Automatische treinbeïnvloeding

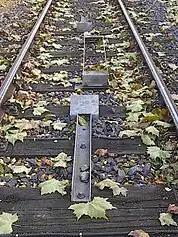
An ATB-NG beacon viewed against the direction of travel

The system works by conveying movement authorization via balises between the tracks, called beacons, located next to signals and in other strategic places. These beacons are offset towards the left as seen from the driver, making the system directional. The system manages the maximum speed, maximum travel distance, the exit speed and the "release-speed". Speed limits are set in 10 km/h intervals from 0 through 200 km/h and indicated by a yellow LED next to the maximum speed on the speedometer. If the train exceeds the maximum speed by more than 2,5 km/h the LED will start to flash and from 5 km/h above the maximum speed a bell will ring. If the maximum speed is exceeded by 7,5 km/h the emergency brakes will be applied. Braking is managed by a brake-curve relative to the weight of the train. When the train approaches the point where it needs to start braking, the yellow LED will jump to the target speed and a red LED will light up at the former position. The red LED will steadily decrease towards the target speed, ensuring the driver brakes accordingly. If the train speed exceeds the red LED by 7,5 km/h a brake application is induced. When the train reaches the target speed three short bells will sound, informing the driver that they can stop braking, and the red LED will disappear. The exit speed, which has to be reached when the movement authority ends, is displayed by a dot-matrix below the speedometer. An illuminated bar next to the speedometer shows the remaining distance until this speed has to be reached. When the exit speed is the same as the current speed the bar will remain dark. If the movement authority ends before the next beacon is reached, the train can continue with a specified "release-speed", often 30 km/h, until it receives new authority from the next beacon.